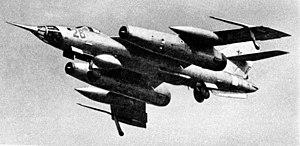
Les « codes OTAN » sont un système de désignation employé par l'Organisation du traité de l'Atlantique Nord pour nommer et répertorier les matériels militaires originaires des pays de l'ancien Pacte de Varsovie.